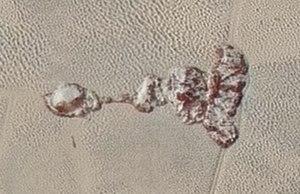
Collis est un mot d'origine latine désignant une petite colline ou une légère surélévation de la surface.